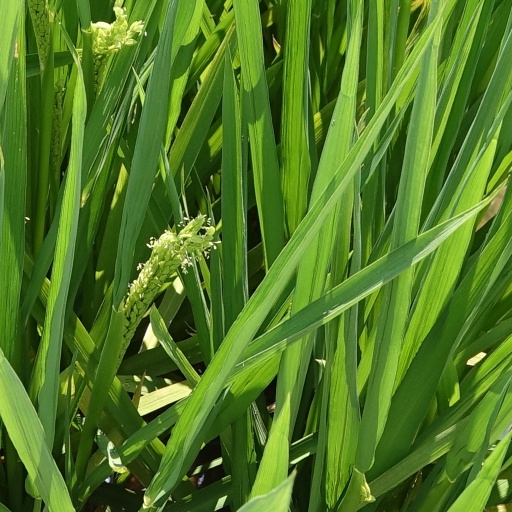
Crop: rice